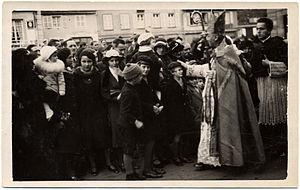
Wasselonne, 1945. Visite pastorale de Mgr Charles Ruch, évêque de Strasbourg.
Wasselonne [vaslɔn] est une commune française, ancien chef-lieu de canton, désormais rattachée au Canton de Saverne dans le département du Bas-Rhin, en région Grand Est.